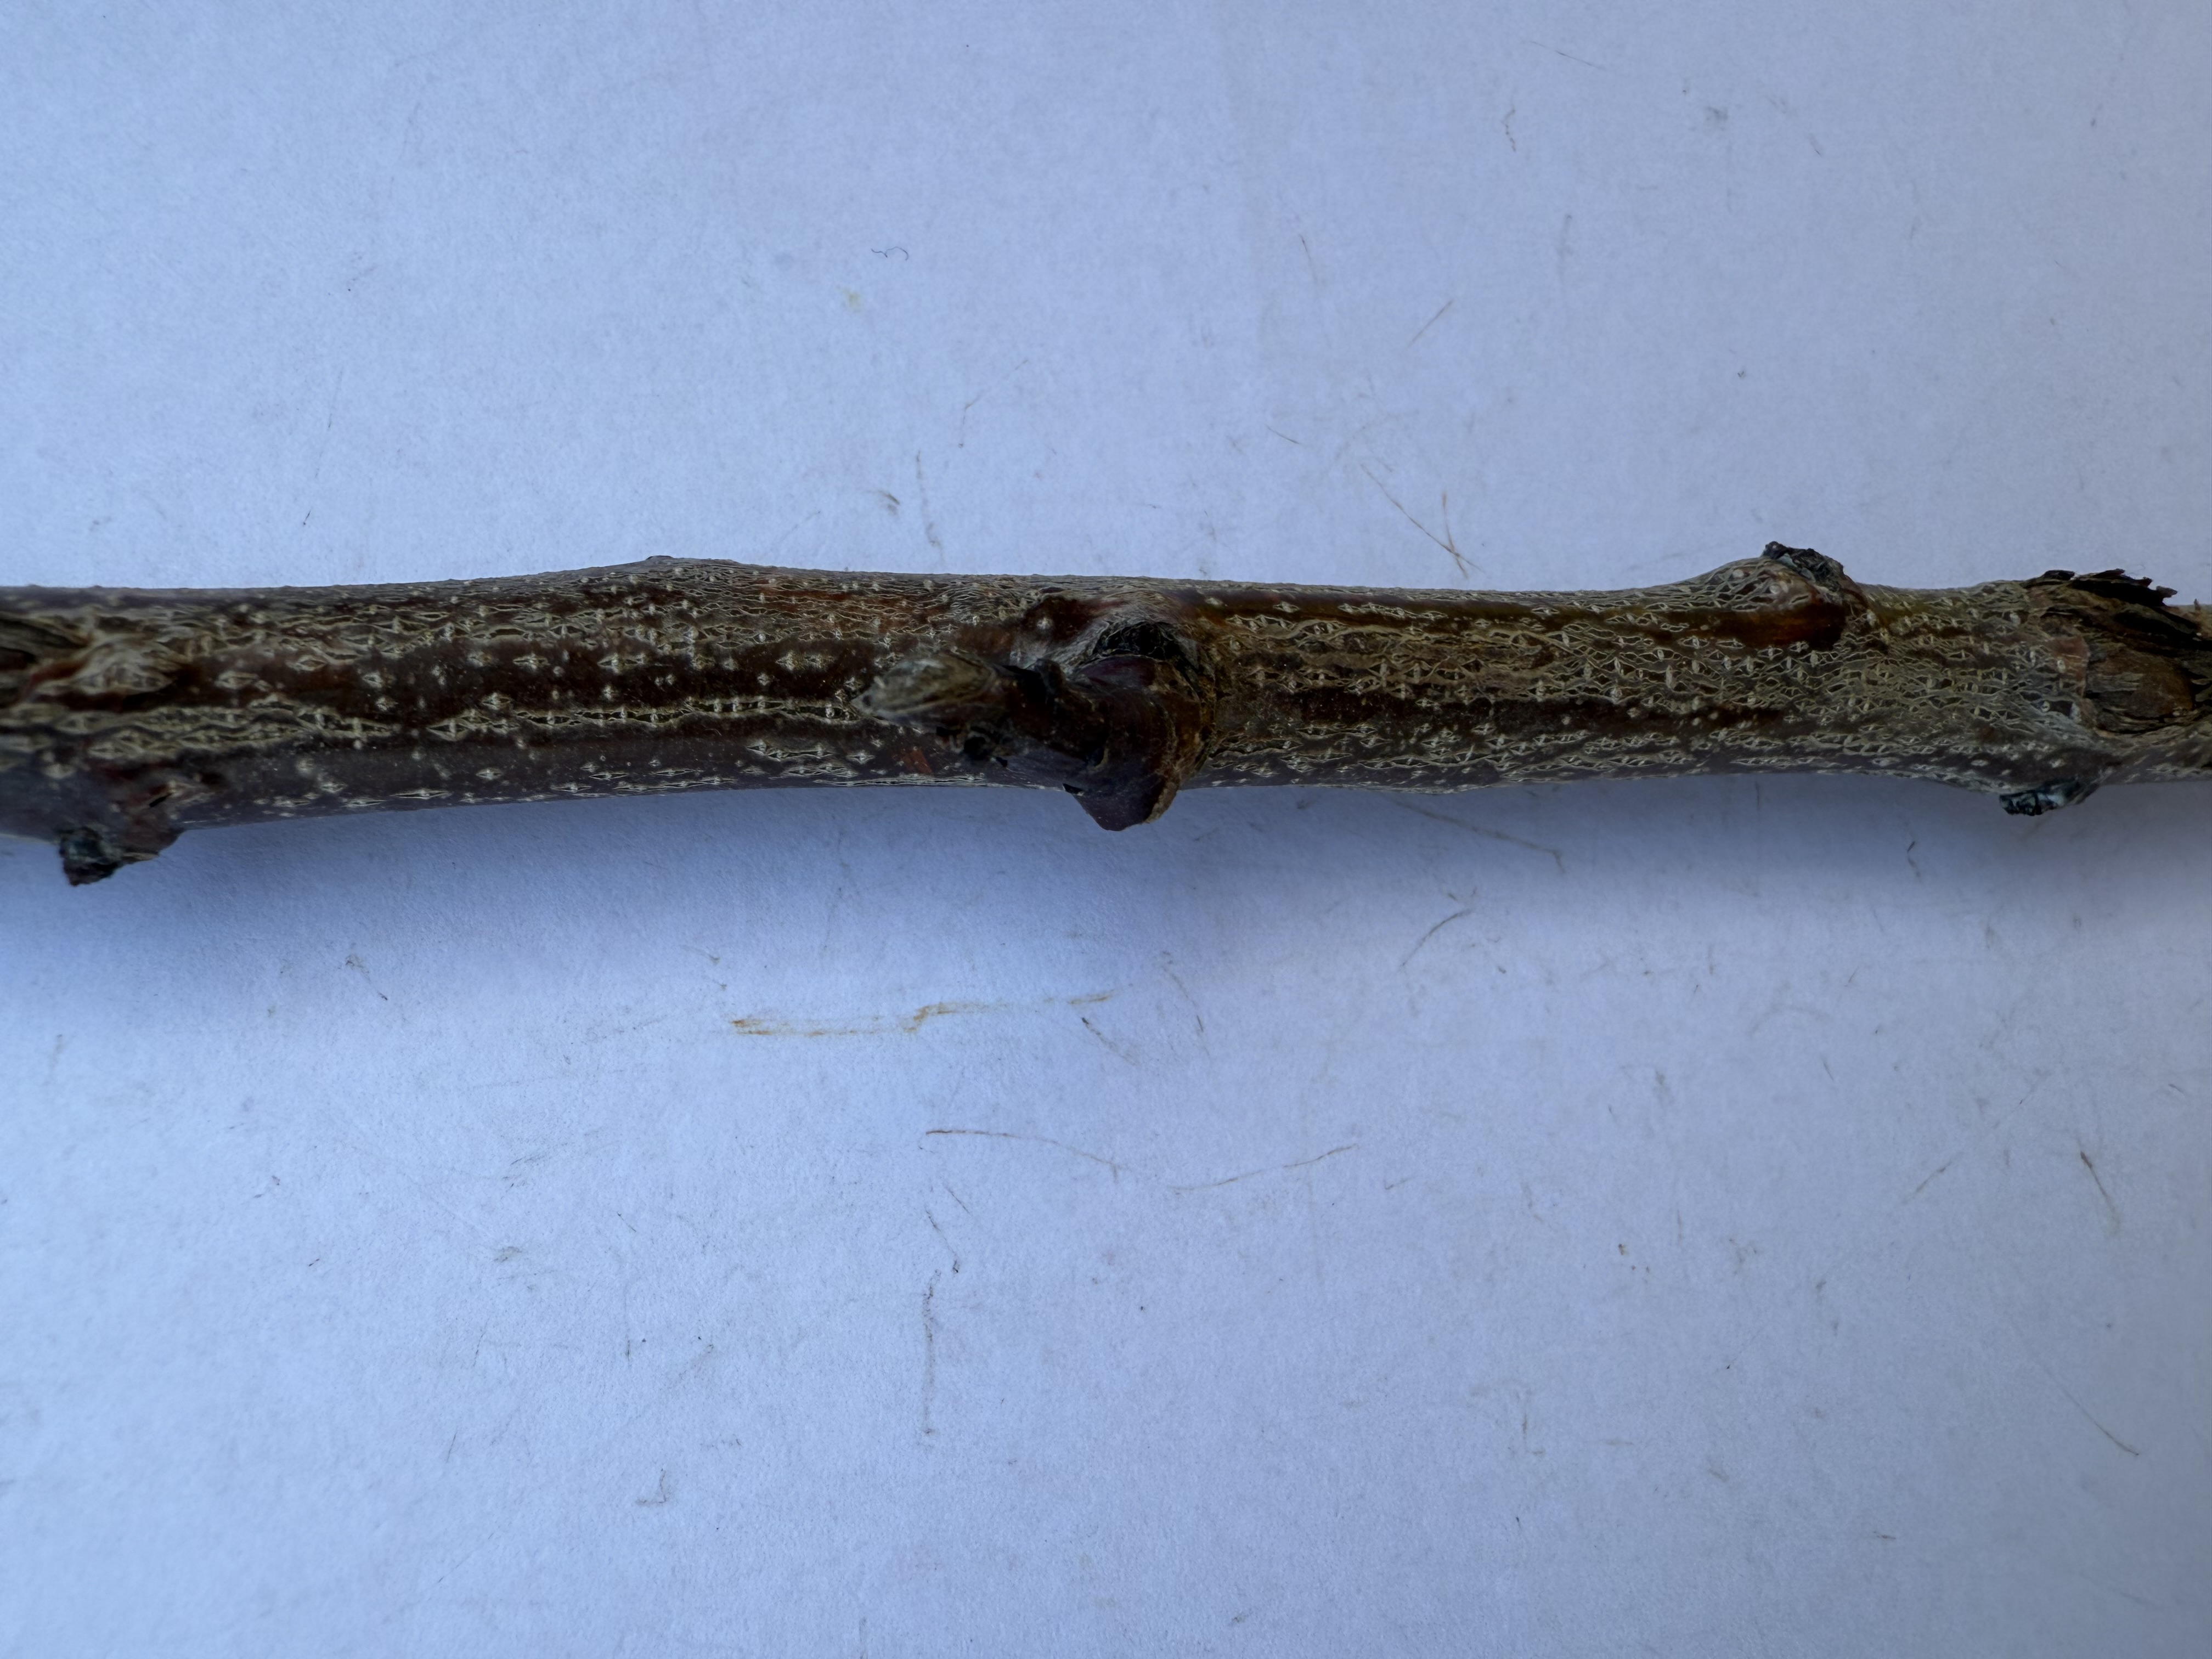
Variety: Sekerpare Apricot